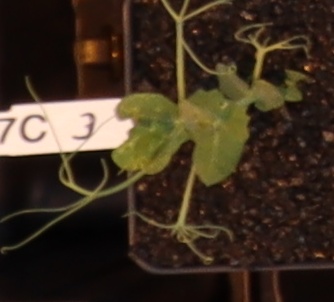
Label: Field Pea